Wreaths and crowns in antiquity

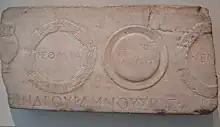
Antonine period relief of athletic prizes, including the Isthmian Games' pine crown (L, marked ) and the celery wreath of the Nemean Games (R, marked: ) (Metropolitan Museum of Art)

According to the "Deipnosophistae", it was the god Dionysus that introduced the practice of wearing wreaths at symposia; he had worn an ivy wreath to ward off the ill-effects of drinking wine. Wreaths of roses, violets, or myrtle leaves were also appropriate to be worn by symposiasts. The vessels from which wine was distributed to the attendees were themselves wreathed. According to Petronius's "Satyricon", even the hands and feet of symposiasts might be wreathed. A wreath might be left as a token of love on the door of the object of one's affections on the night-time ritual procession that followed (a "komos"), as in the "Palatine Anthology" and in the work of Theocritus.